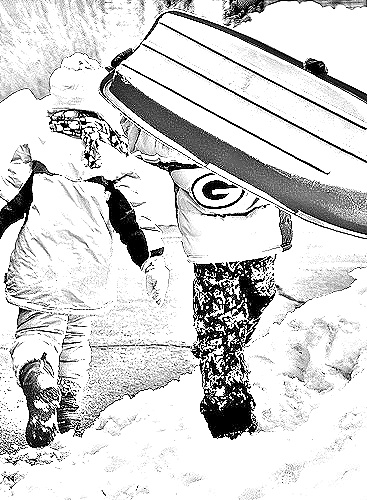
Portrait style: Sketch Portrait